William Butler (judge)

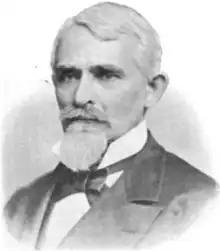
Butler in a 1899 publication

William Butler (December 2, 1822 – November 2, 1909) was a United States district judge of the United States District Court for the Eastern District of Pennsylvania.